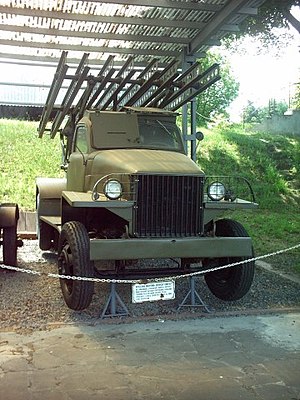
Raketkaster
En lastbil af mærket Studebaker US-6, med sovjetisk fremstillet raketartilleri på taget, på et museum i Poznań, Polen
Raketkastere er våbensystemer indenfor artilleriet, som anvender salver af ustyrede raketter til de samme opgaver, som man ellers ville bruge almindeligt rørartilleri til.